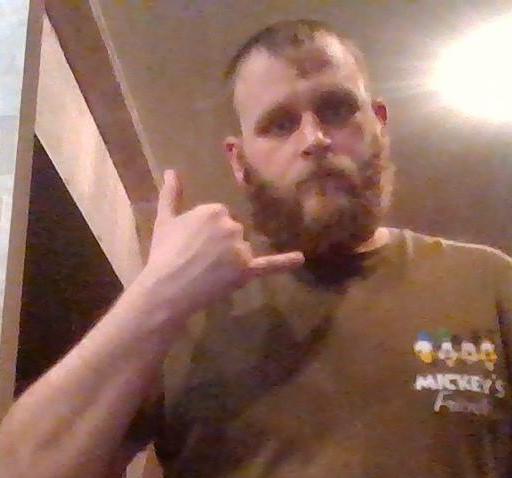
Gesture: call